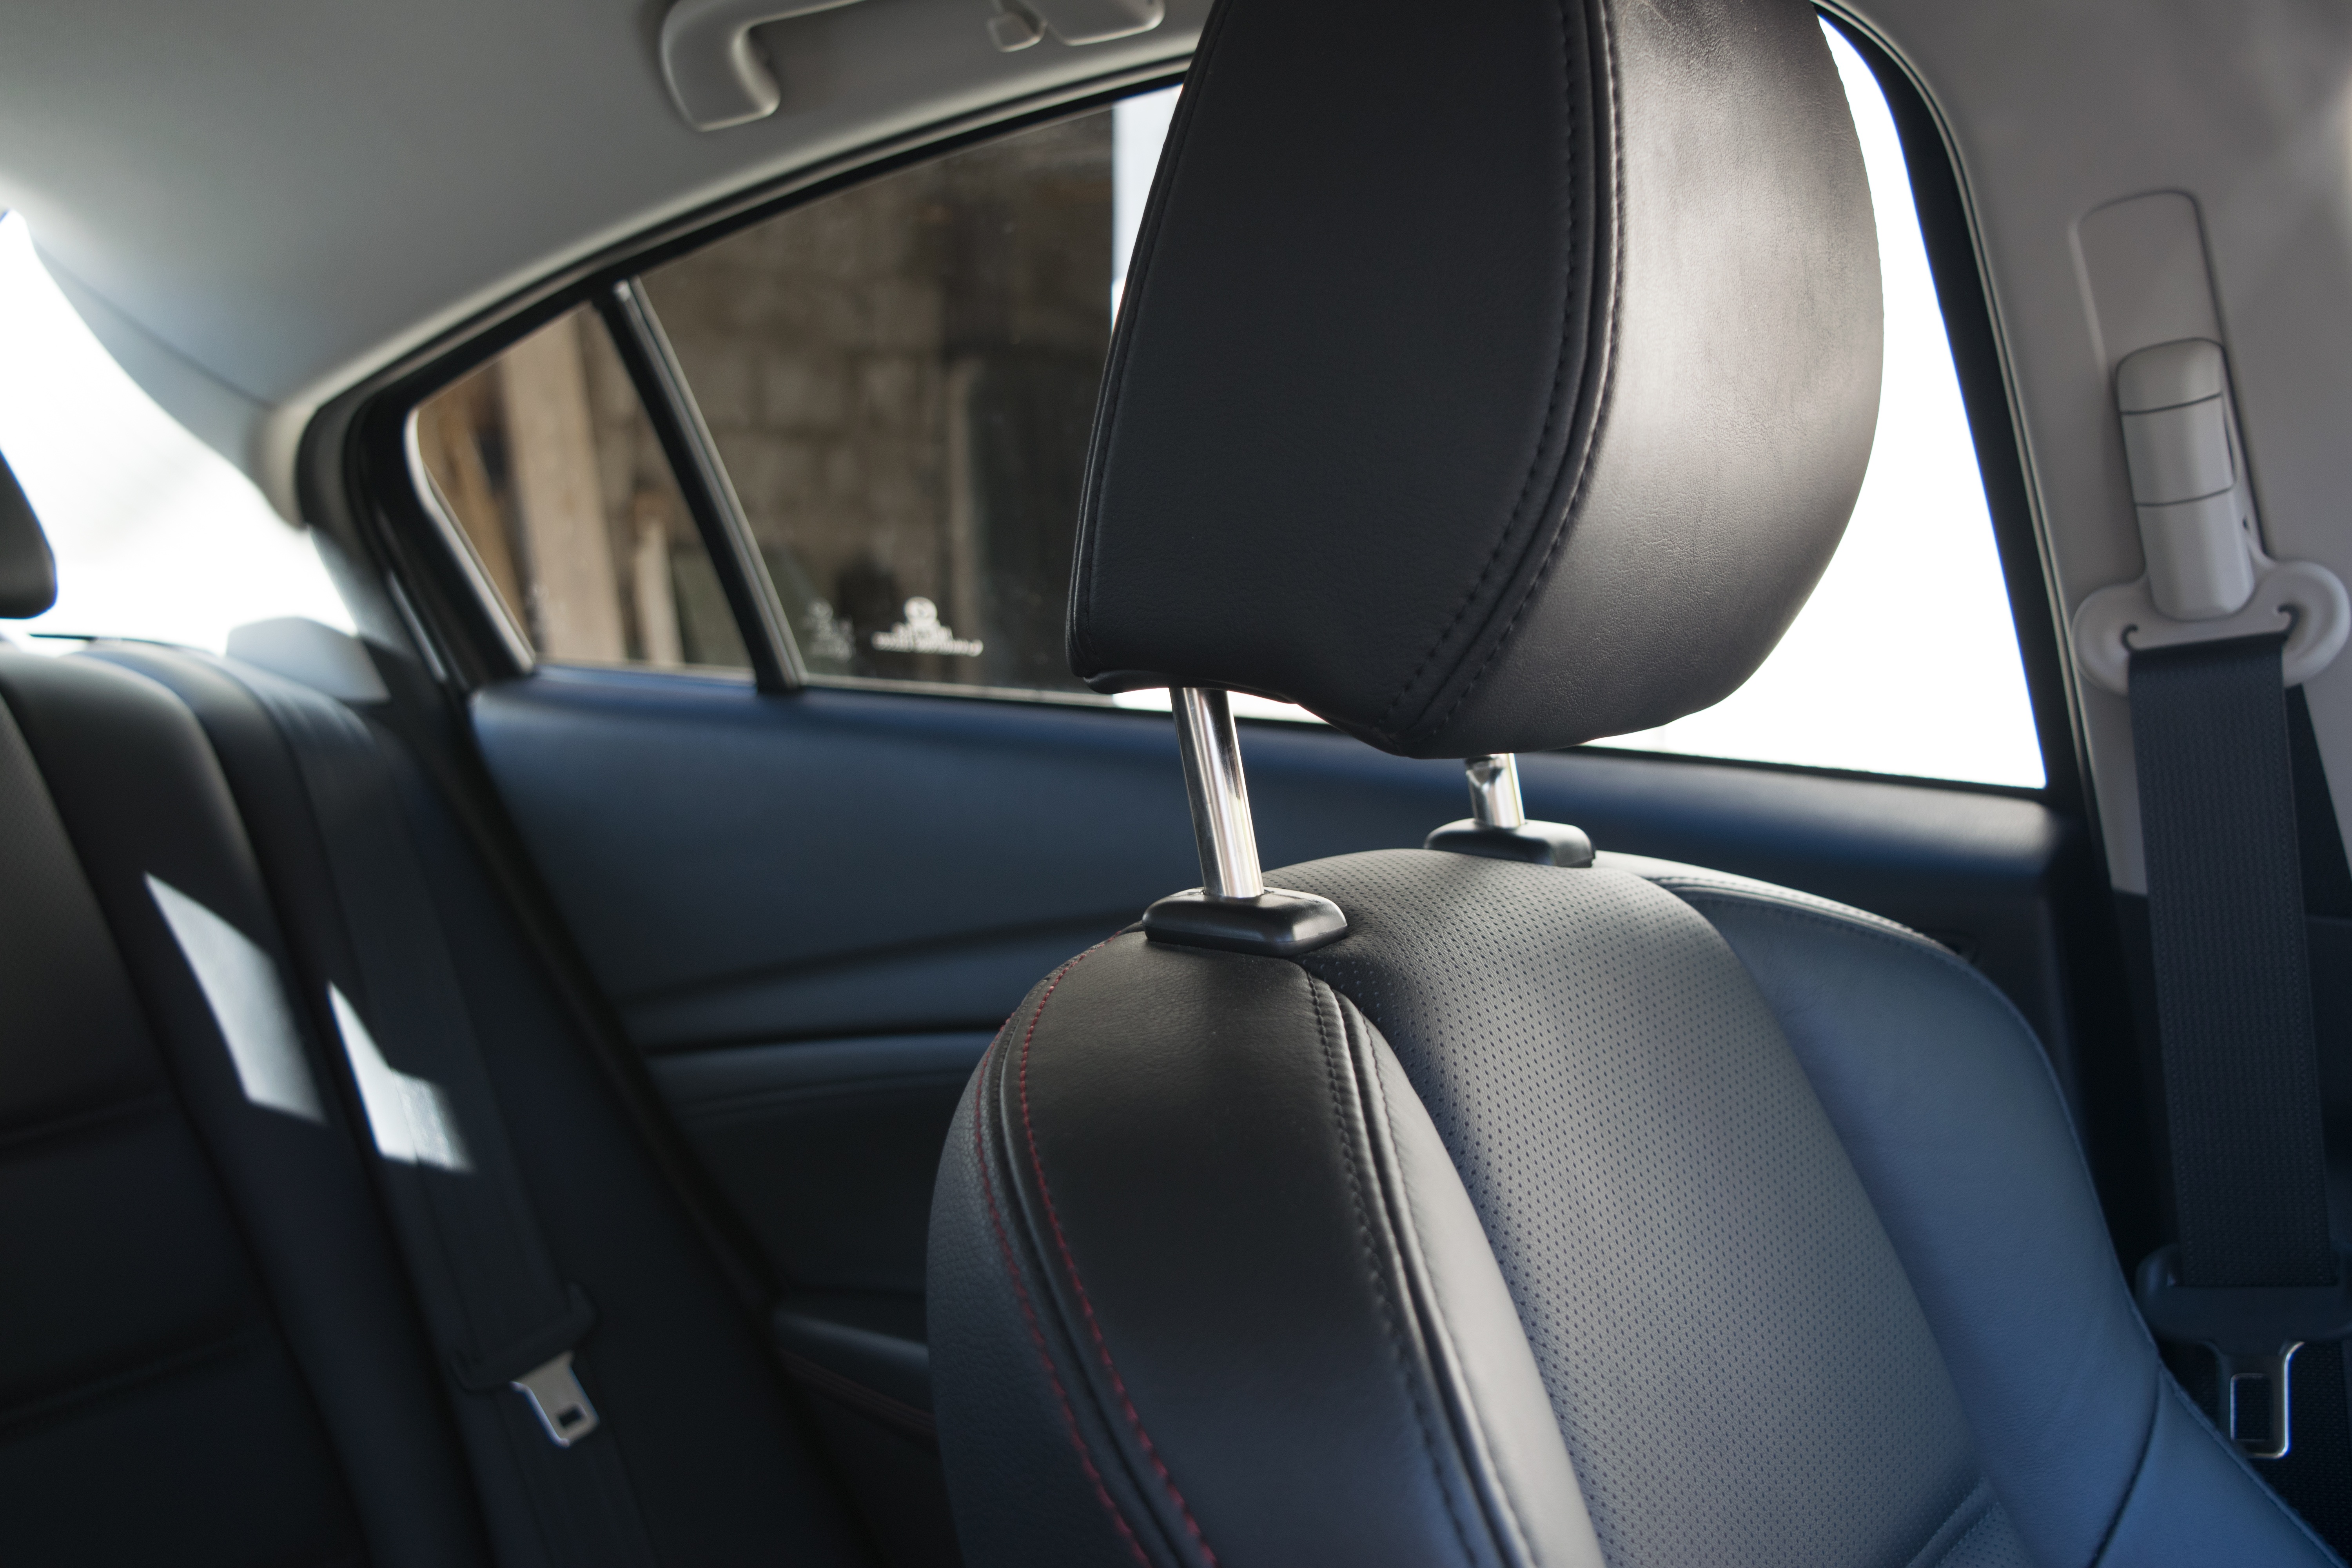
car, wheel, automobile, seat, interior, travel, transportation, vehicle, drive, auto, ride, black, sit, belt, sedan, seatbelt, protection, safe, car seats, sport utility vehicle, land vehicle, automobile make, automotive exterior, luxury vehicle, family car, mid size car